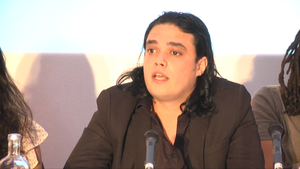
Waleed Al-Husseini, né le 25 juin 1989 à Qalqilya, est un essayiste et écrivain athée palestinien, politologue et fondateur du Conseil des ex-musulmans de France.